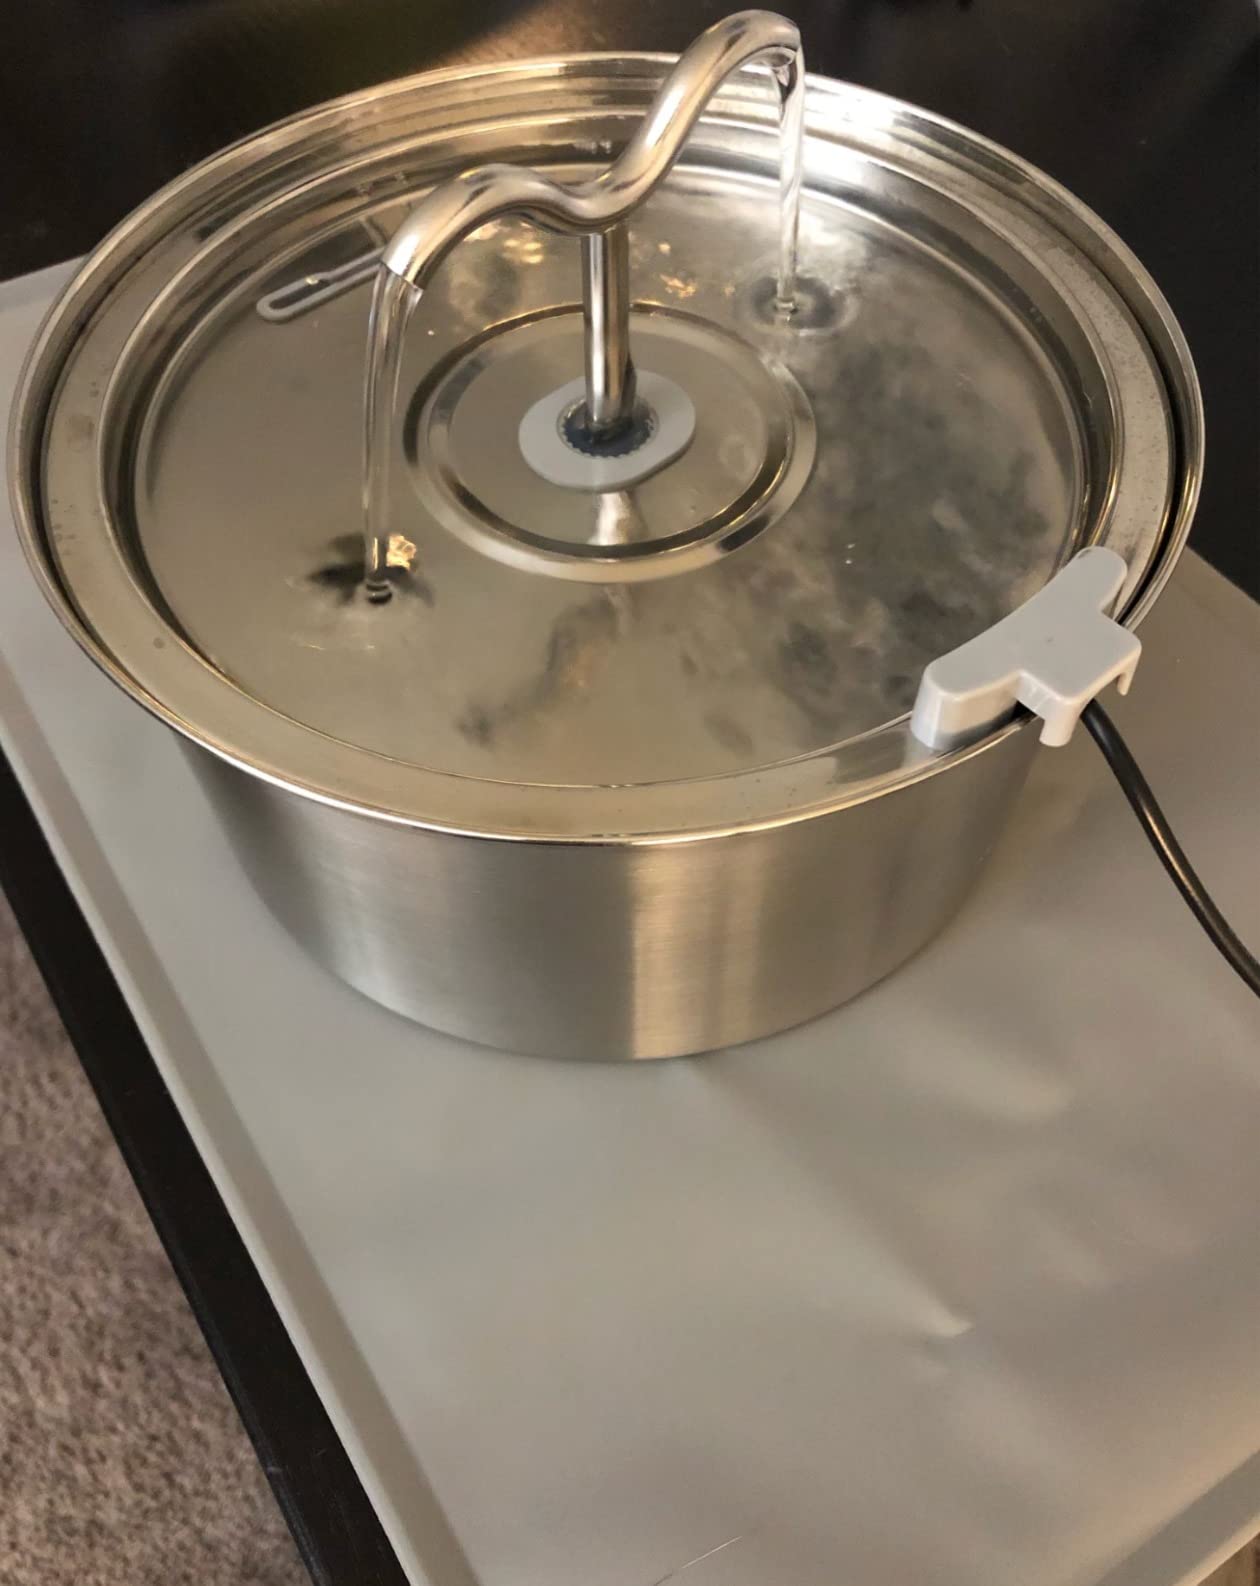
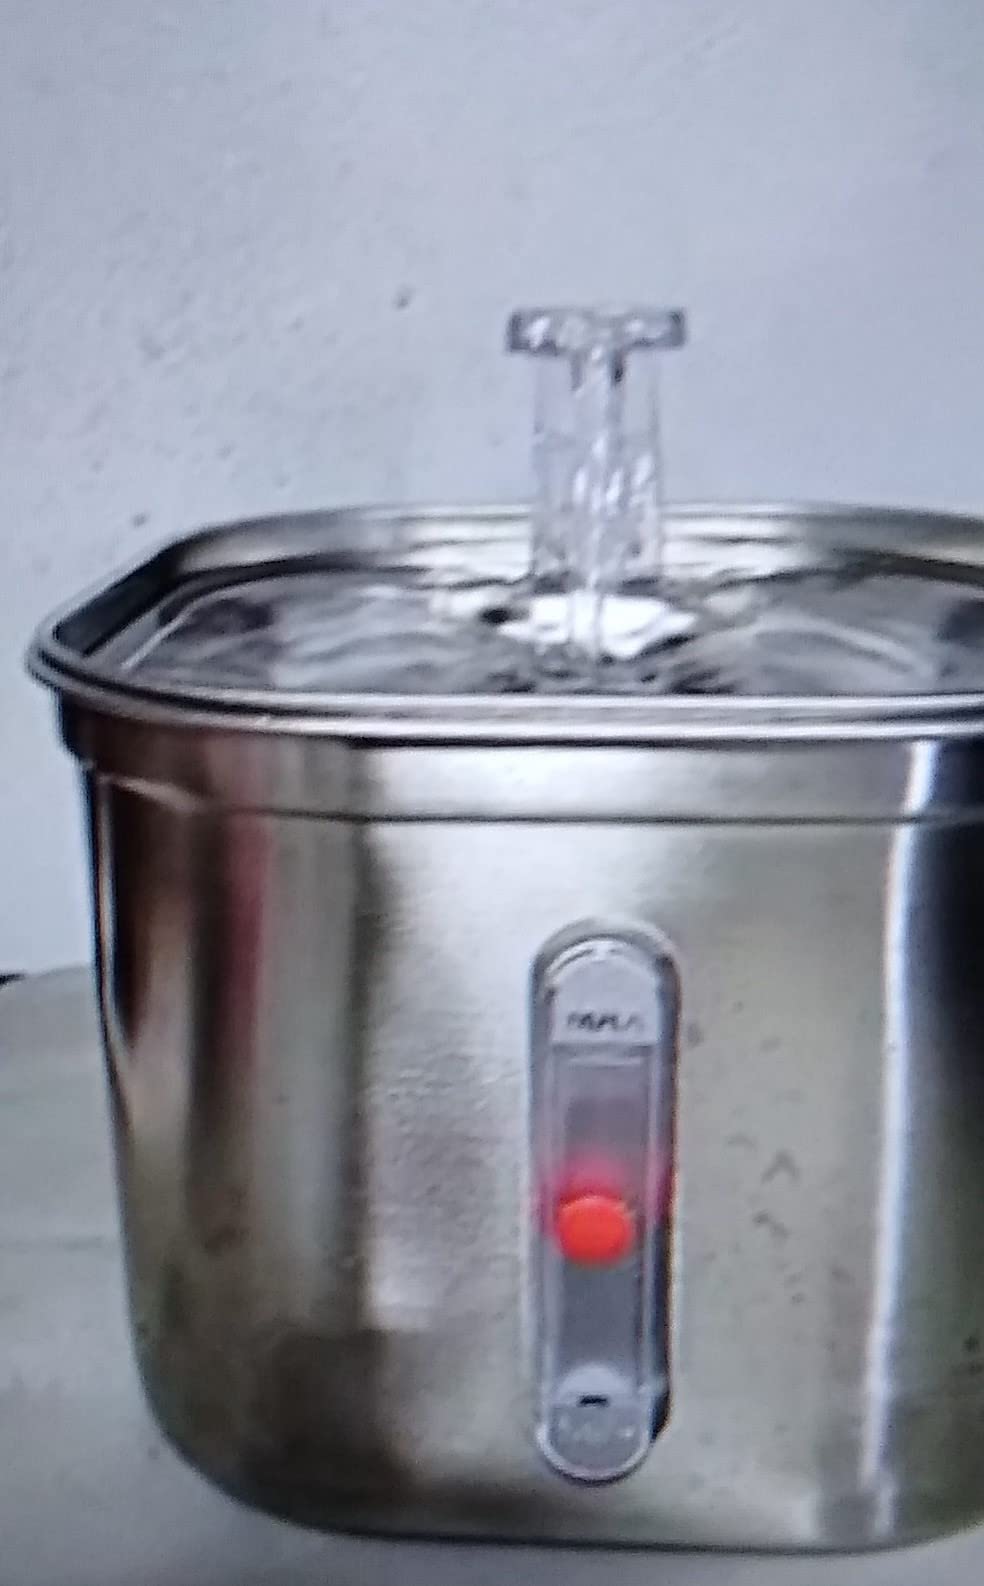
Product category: items_bowl
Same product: no